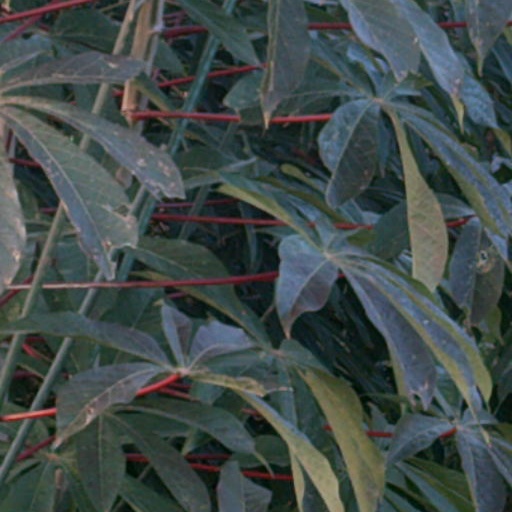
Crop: cassava